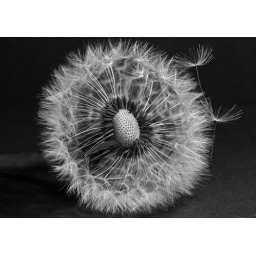
these flowers seem to look best in black and white